Elias Farah

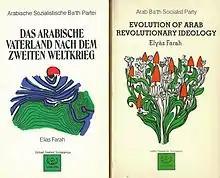
German version of Elias Farah's "The Arab Homeland after World War II" (printed in Italy, 1977) and "Evolution of Arab Revolutionary Ideology" (printed in Spain, 1978)

Elias Farah (1 October 1927 – 6 December 2013) was a Syrian writer who wrote several books about Arab nationalism and the subject of Arab thoughts and ideology, as advocated by the Ba’ath Party, many of which were translated to several languages. He served as the director of the Academy of the Arab Ba'ath Socialist Party in Baghdad.